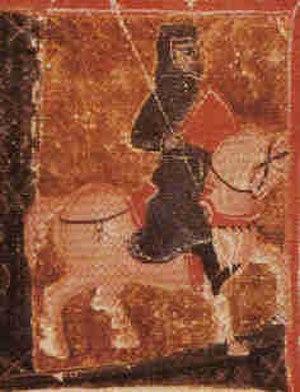
Cet article compile des listes de troubadours et troubadouresses.
Le sirvente ou sirventès ou sirventés, ou serventois en langue d'oïl, est un poème à caractère satirique, politique ou moral que chantaient, en langue d'oc, les troubadours des XIIᵉ et XIIIᵉ siècles.